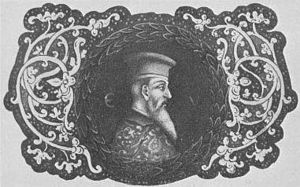
Skanderbeg / Galleri
Gjergj Kastrioti Skanderbeg opfattes som Albaniens nationalhelt, fordi han holdt tyrkerne stangen til sin død. Efter hans død indgik Albanien i det Osmanniske Rige.